Øvre Pasvik National Park

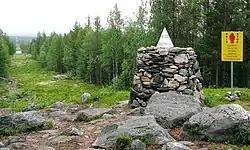
Treriksrøysa, the tripoint cairn located at the intersection of the Finland–Norway–Russia border, is located at the national park border at Muotkavaara.

Pasvikdalen has been populated since the Stone Age; archeological findings from the Komsa culture have been dated back to 4000 BC. About 2300 BC there was immigration from Finland and later the area was largely used by Skolts for reindeer husbandry. Norwegian immigration started about 1850, and the first land was granted land for farming in 1874, after a road was built along the valley to Svanvatn. This was followed up by Russian immigration to the other side of the border. The road was extended to Grensefossen in 1939 and after 1945 the population on the Russian side was forcefully moved by the Soviet authorities and the area depopulated. The Soviet Union started planning to regulate Pasvikelva for hydroelectricity in the 1940s, with the first power station opening in 1951. Seven power stations were built which take advantage of the entire height of fall in the river.